Huang Kuo-shu (born 1905)

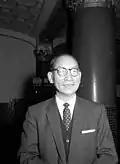
Huang in 1961

After the Second Sino-Japanese War, Huang returned to Taiwan as a major general. He was very prominent and participated in Legislative Yuan elections. In 1950, Huang was elected vice-president of the Legislative Yuan. On 24 February 1961, Chang Tao-fan resigned as president, and as a result Huang became president. He held the post for 11 years, when in 1972, he resigned due to health issues.